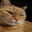
Label: cat